Chamal

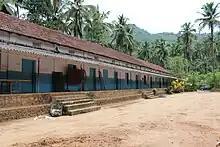
Nirmala UP School Chamal

Chundankuzhi L.P School and Nirmala U.P. School are the major educational institutions (both are aided) in this village and students from nearby places also depend on these schools for their formal and basic education. Other than these institutions there are preliminary schools, KGs and anganwadis